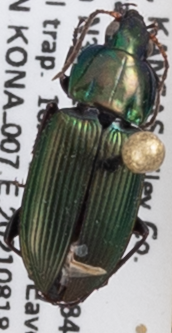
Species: Poecilus chalcites
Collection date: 2021-08-18
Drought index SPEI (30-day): -1.01
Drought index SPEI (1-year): -0.39
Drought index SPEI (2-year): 0.03